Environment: real
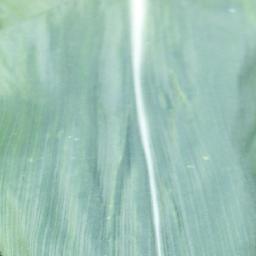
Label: healthy